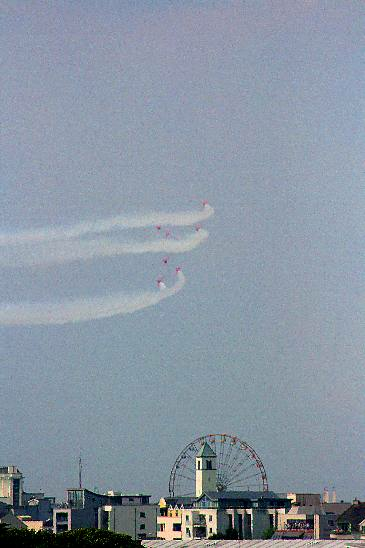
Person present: No